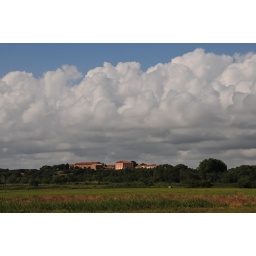
Big clouds over big house